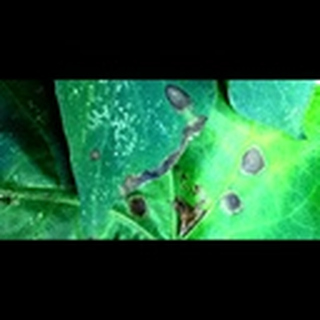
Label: cotton_target_spot